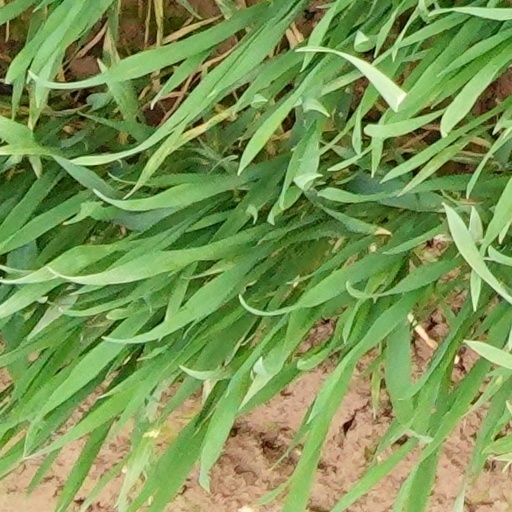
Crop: wheat